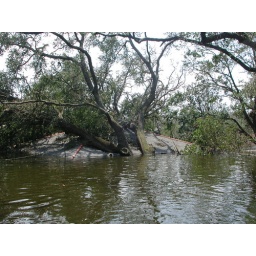
Another home damaged by tree and flood